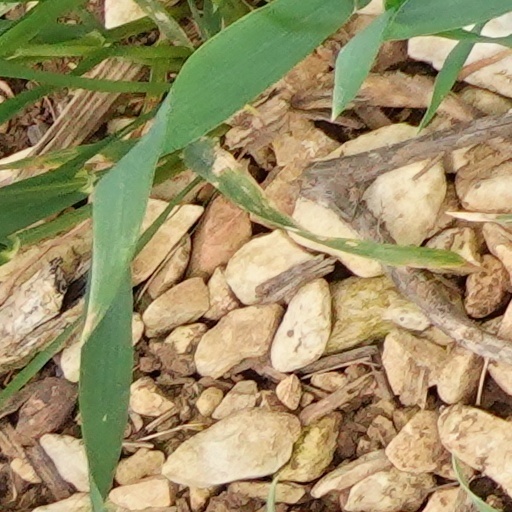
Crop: wheat